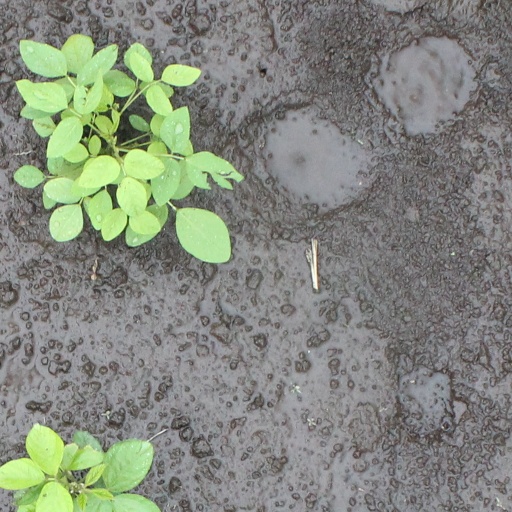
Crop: soybean